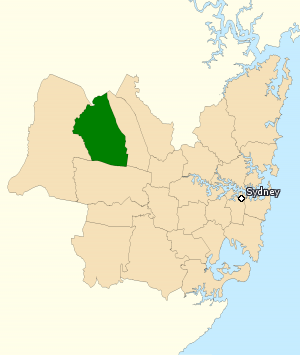
La circonscription de Chifley est une circonscription électorale australienne en Nouvelle-Galles du Sud. Elle a été créée en 1969 et porte le nom de Ben Chifley, qui a été Premier ministre d'Australie de 1945 à 1949.